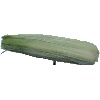
Label: Corn Husk 1